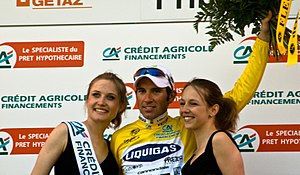
Romandiet Rundt 2008
Michael Albasini havde førertrøjen på to etaper
Romandiet Rundt 2008 var den 62. udgave af Romandiet Rundt og foregik mellem 29. april og 4. maj 2008 i Schweiz. Det var det sjette af årets ProTour-løb, og blev vundet af Andreas Klöden sammenlagt.